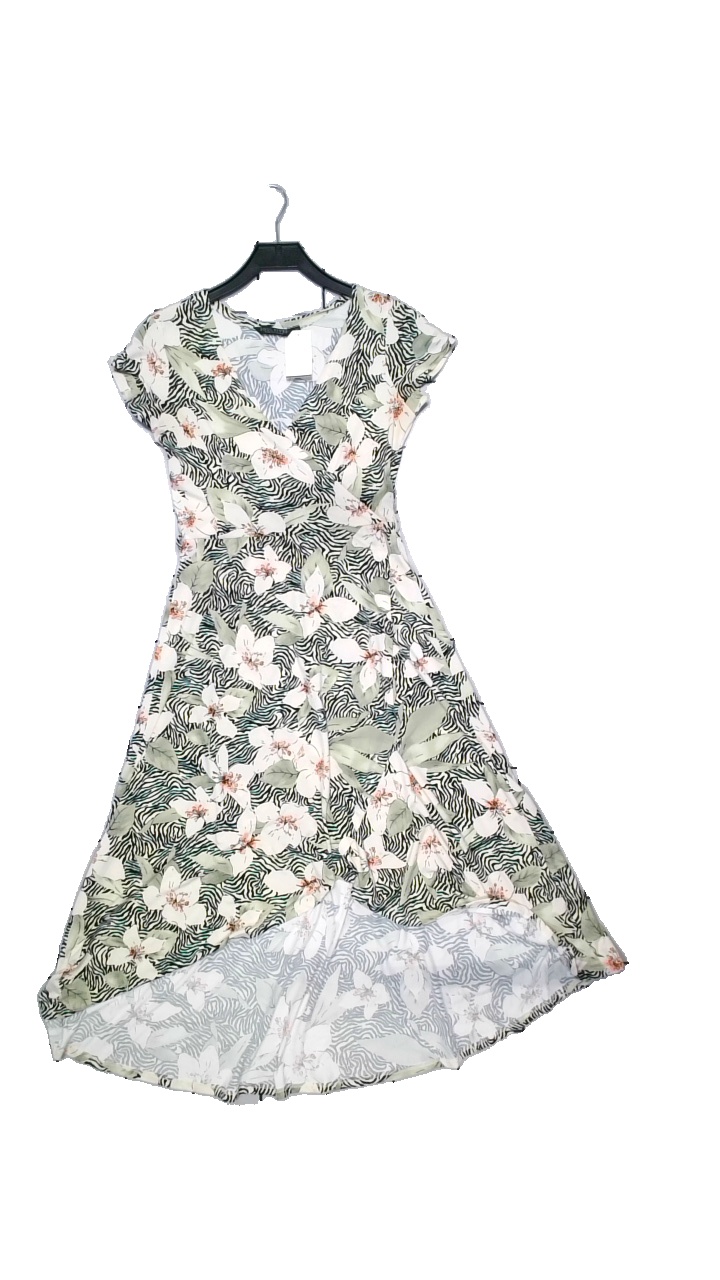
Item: Dress (Ladies)
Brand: Soul River
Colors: Beige, Green, Orange, Multicolor
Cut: Regular
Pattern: Floral print
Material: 95% polyester, 5% spandex
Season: Summer
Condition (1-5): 4
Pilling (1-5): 5
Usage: Reuse
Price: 50-100